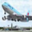
Label: airplane